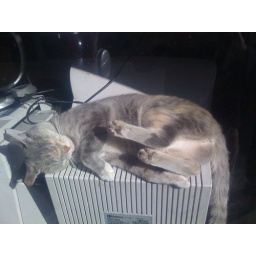
cat sleeping in window on computer monitor